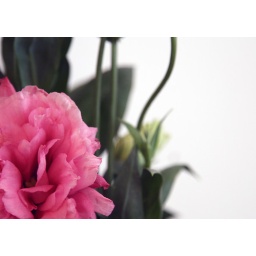
We have lots of gorgeous flowers in our house at the moment. :)